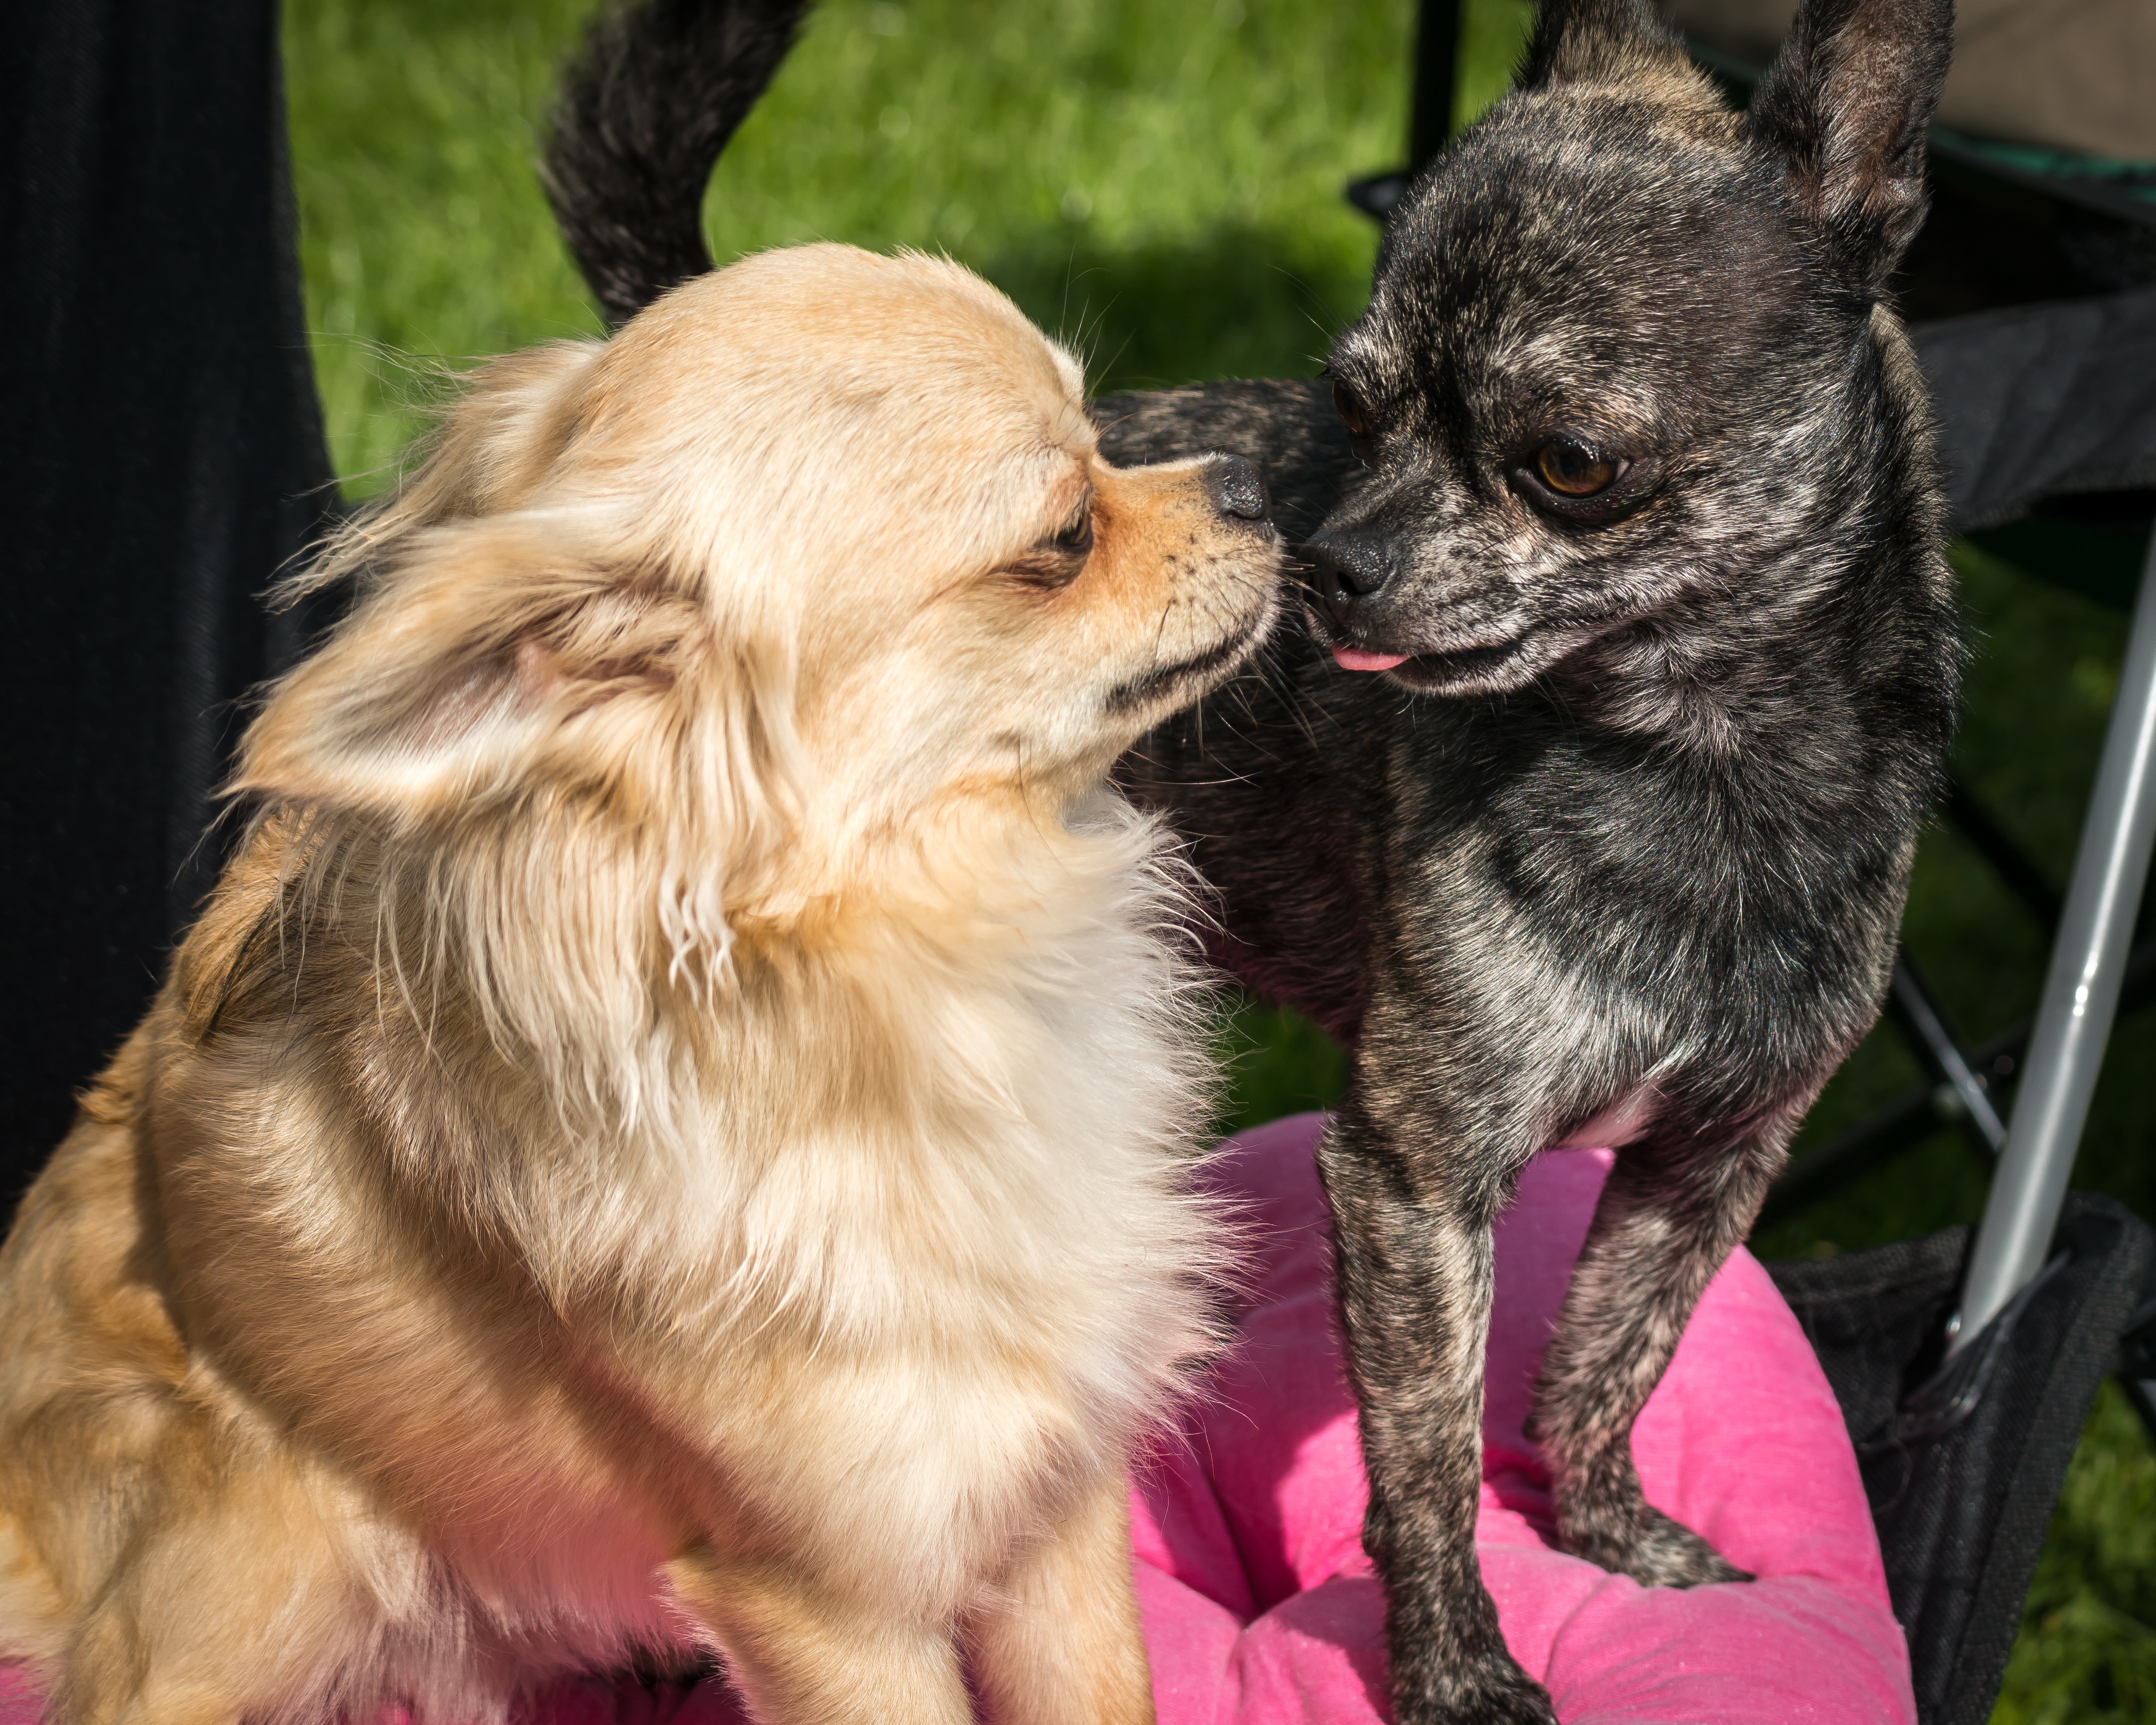
play, sweet, dog, animal, cute, pet, fluffy, small, kiss, cool image, snout, chihuahua, tongue, cool photo, dog breed, pomeranian, animal portrait, small dog, knuffig, chiwawa, dog like mammal, carnivoran, dog breed group, german spitz, companion dog